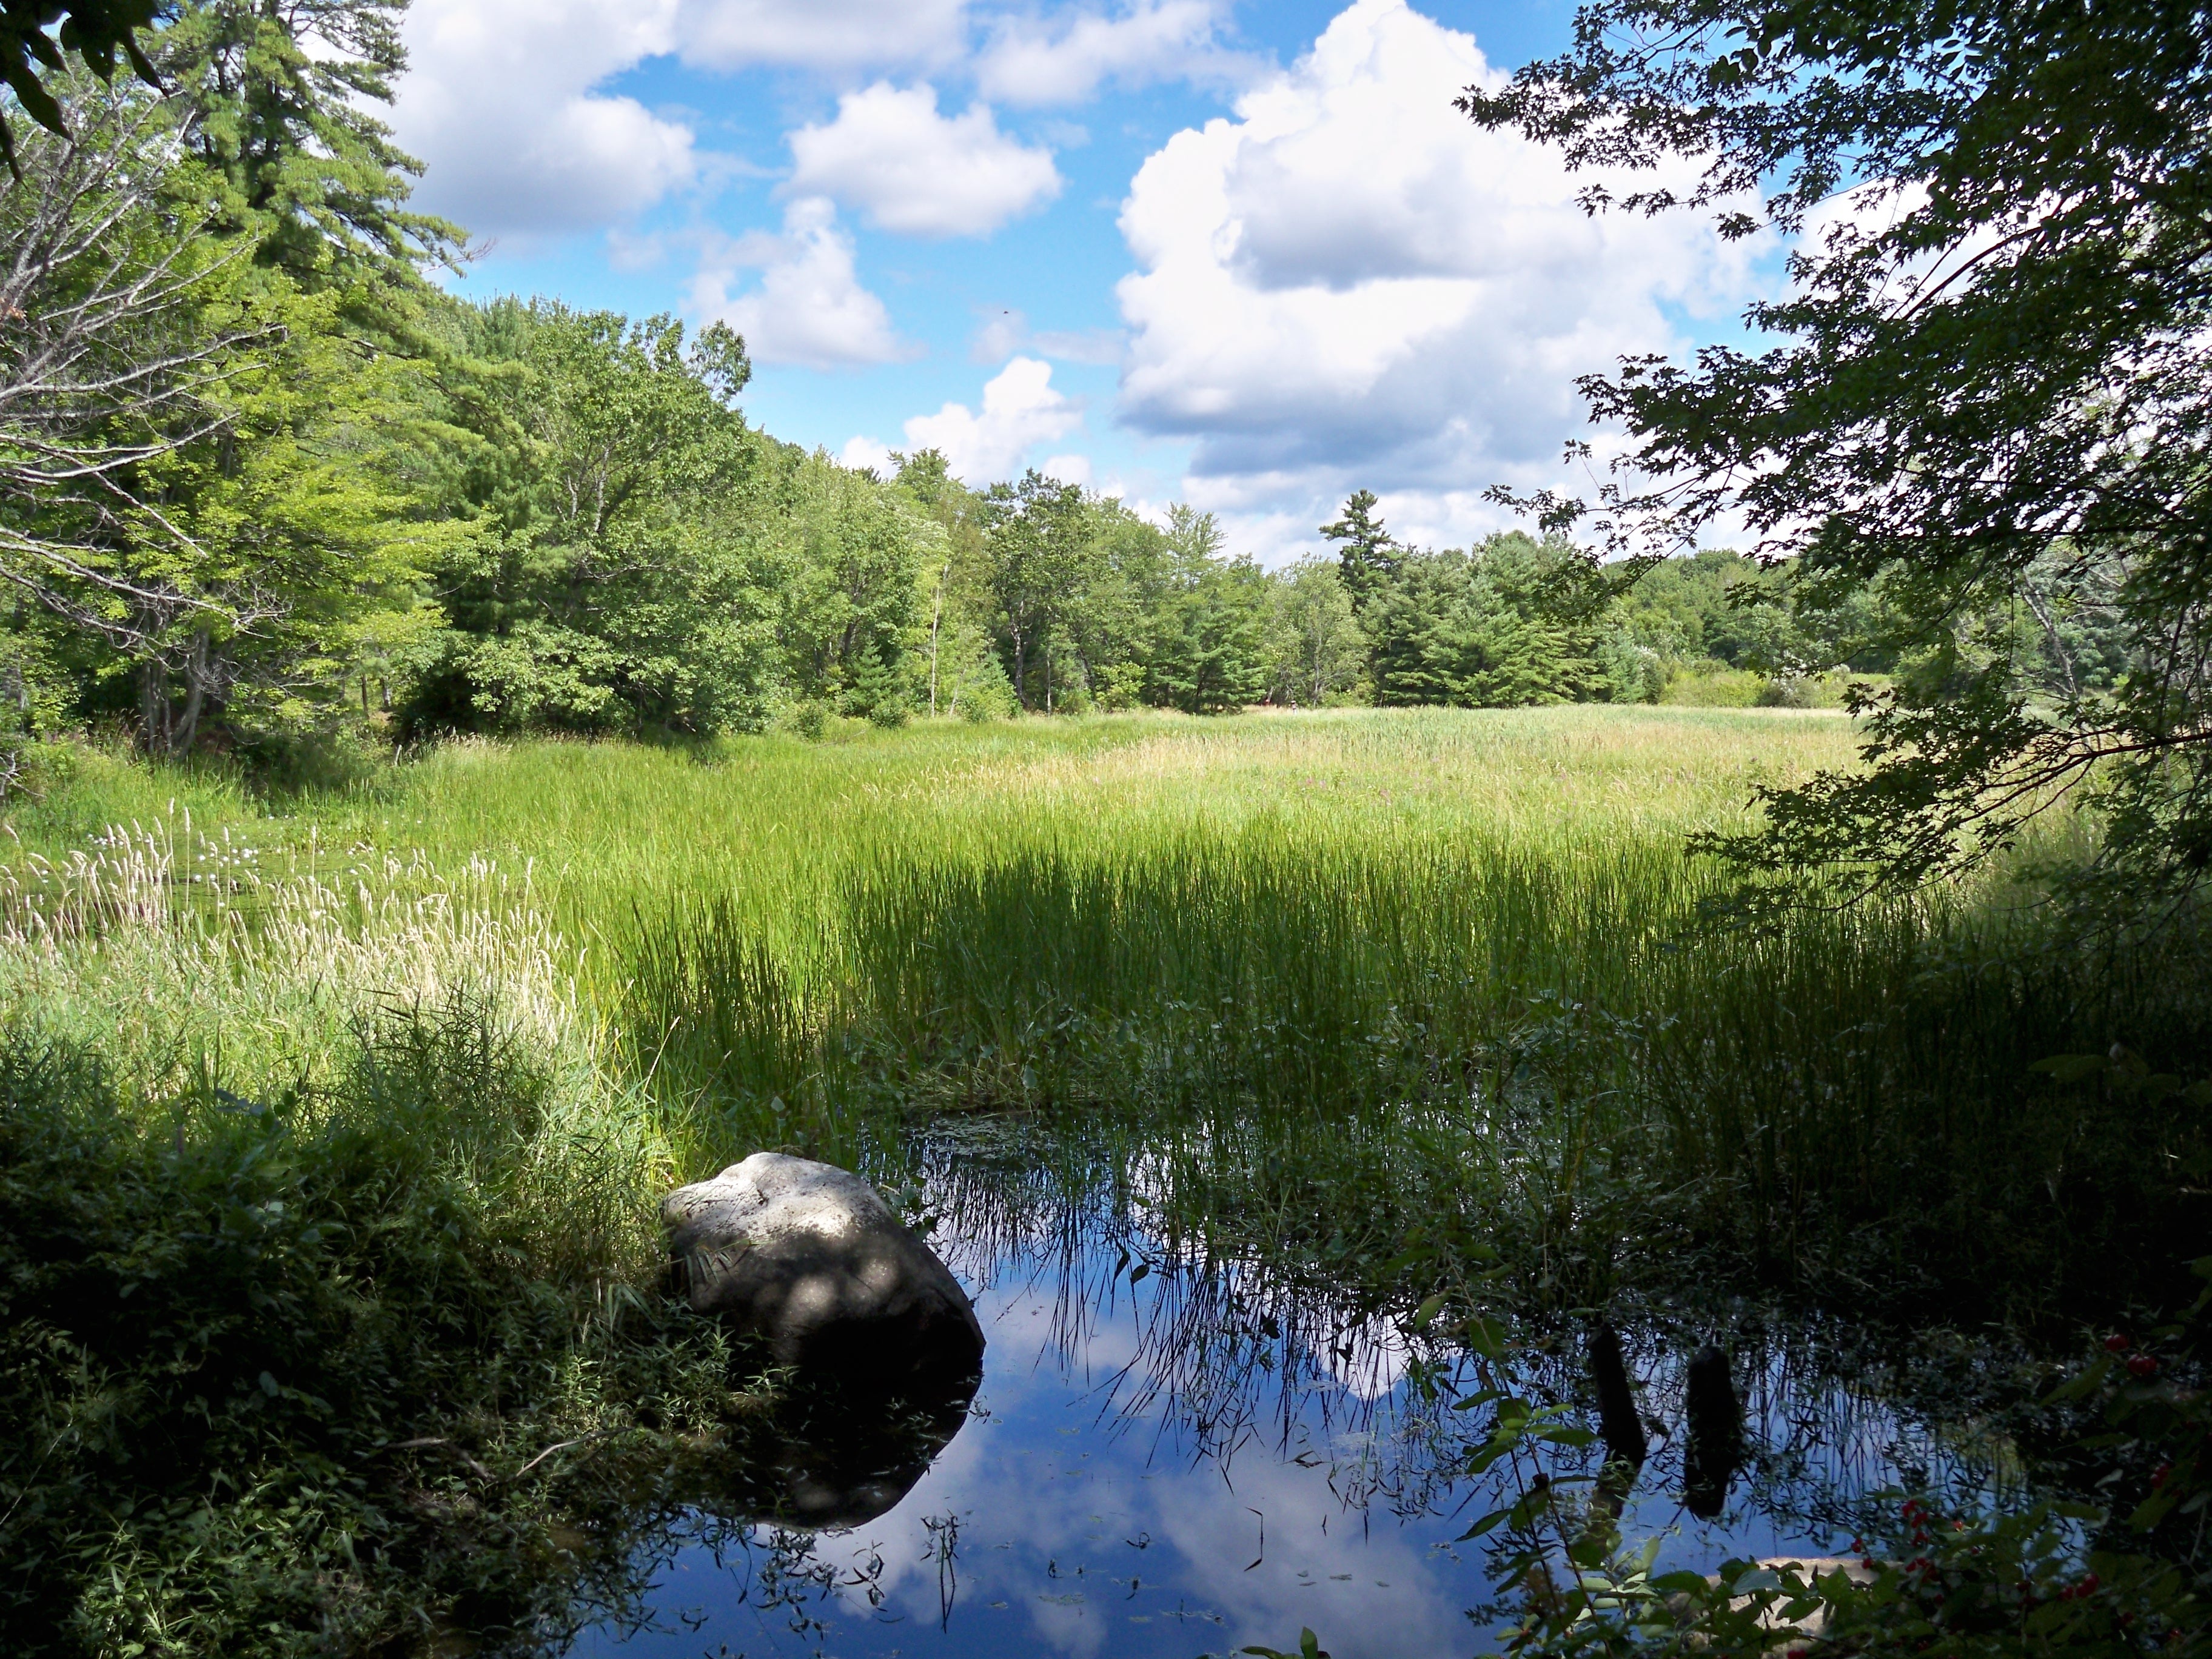
landscape, tree, water, nature, forest, grass, marsh, swamp, wilderness, cloud, sky, meadow, sunlight, flower, lake, river, summer, pond, environment, stream, reflection, blue, tourism, body of water, wetland, beautiful, scene, woodland, habitat, loch, ecosystem, rural area, natural environment